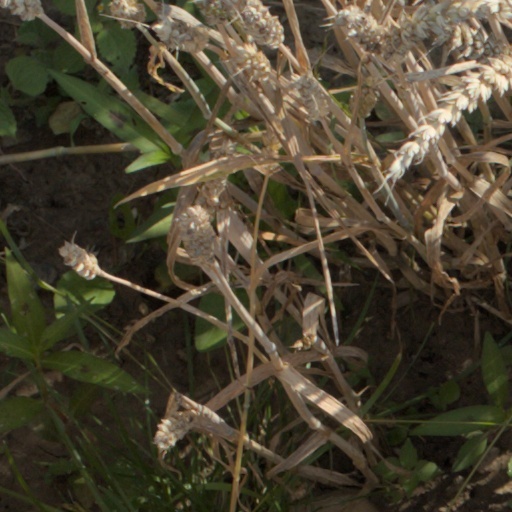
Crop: wheat